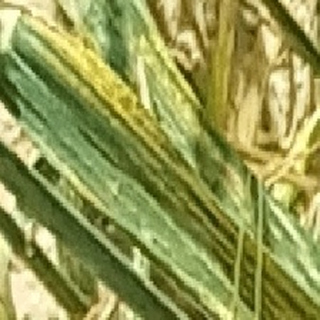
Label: wheat_yellow_rust